The Last Dymaxion

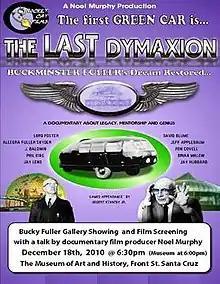
Film poster

The Last Dymaxion: Buckminster Fuller's Dream Restored is a 2012 documentary film directed by Noel Murphy. about Buckminster Fuller's 1933 Dymaxion car as well as Fuller himself.